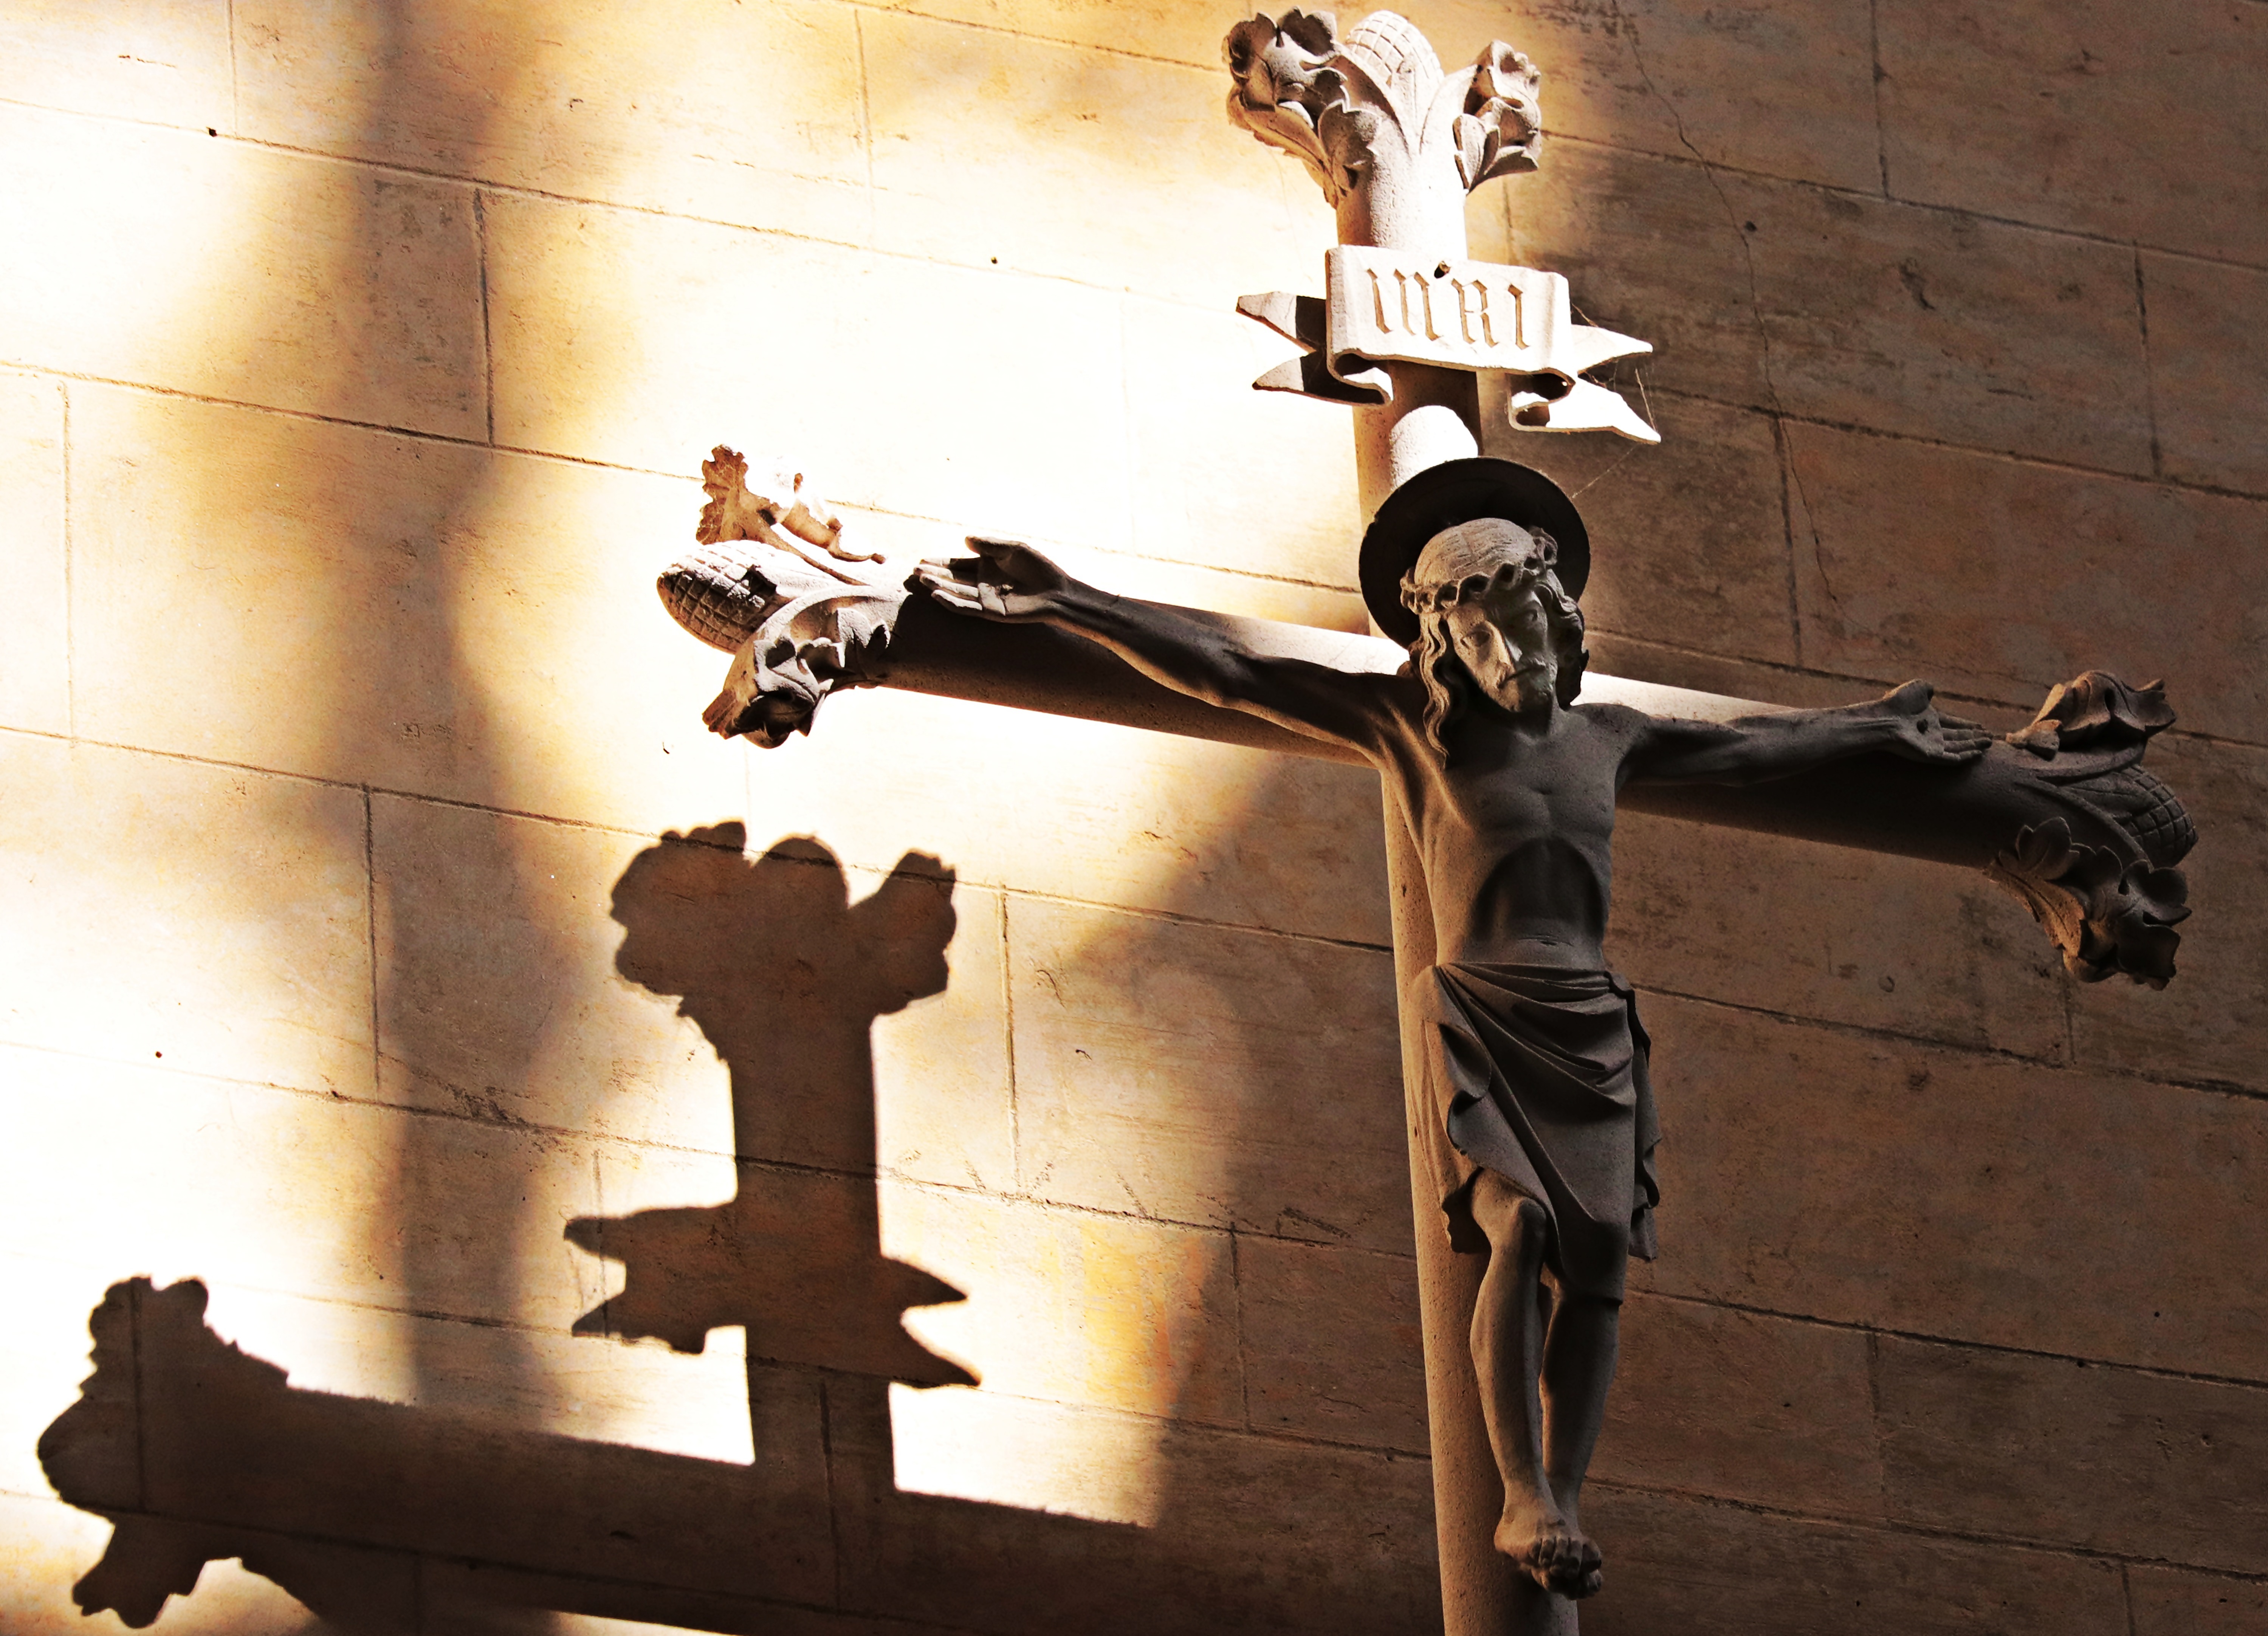
wood, sunlight, statue, reflection, symbol, shadow, religion, church, cross, christian, wooden cross, sculpture, religious, catholic, christ, art, figure, faith, symbolism, bright, hope, jesus, christianity, crucifixion, god, crucifix, jesus christ, inri, symbolic, christi